Last Judgment

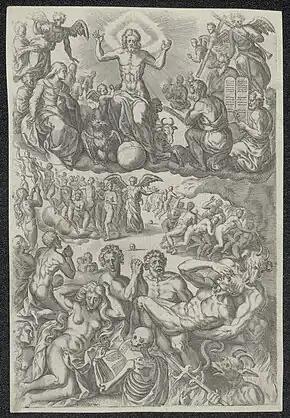
Print of the Last Judgment, made by Johannes Wierix in the 16th century

The Last Judgment is a concept found across the Abrahamic religions and the "Frashokereti" of Zoroastrianism.